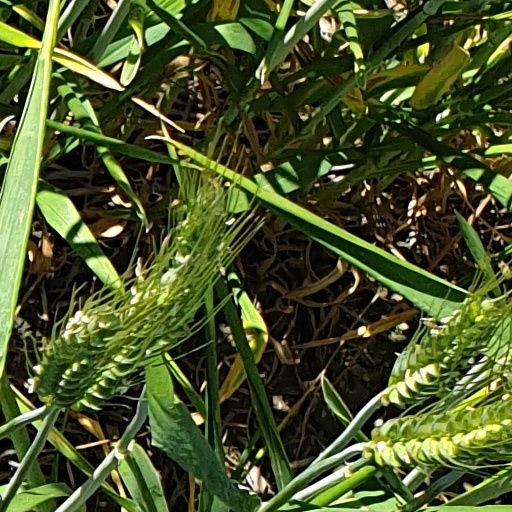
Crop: wheat